Atlantic hurricane

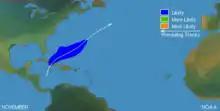
Typical locations and tracks in November.

Wind shear from the westerlies increases throughout November, generally preventing cyclone formation. On average, one tropical storm forms during every other November. On rare occasions, a major hurricane occurs. The few intense hurricanes in November include the Cuba hurricane in late October and early November 1932 (the strongest November hurricane on record, peaking as a Category 5 hurricane), Hurricane Lenny in mid-November 1999, and Hurricane Kate in late November 1985, which was the latest major hurricane formation on record until Hurricane Otto in 2016. Hurricane Eta strengthened into a Category 4 hurricane in early November 2020, becoming the third most intense tropical cyclone in November, and made landfall in Central America. In that same year, Hurricane Iota strengthened into a Category 4 hurricane on November 16, becoming the second most intense hurricane in November.